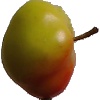
Label: Apple Red Yellow 2